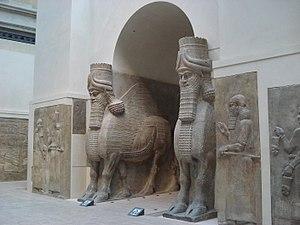
Les Lamassus du palais de Khorsabad sont des œuvres assyriennes monumentales en albâtre et en plâtre, de 4,40 mètres de haut, datables de 721-705 av. J.-C. environ. Elles sont conservées dans le Département des antiquités orientales du Musée du Louvre, à Paris.